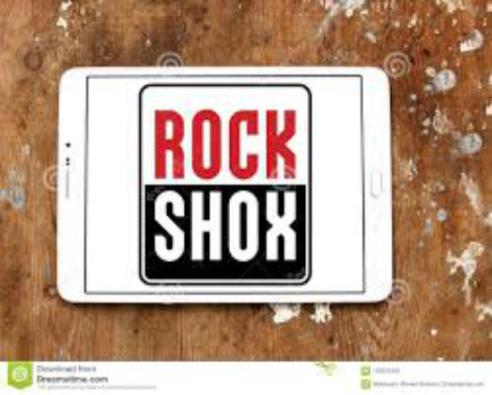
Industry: Transportation